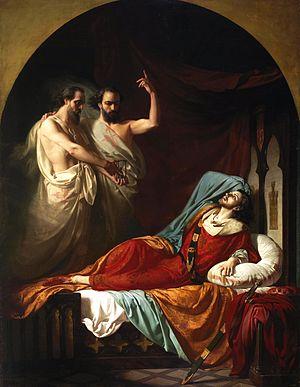
L’Exposition nationale des beaux-arts était un événement qui avait régulièrement eu lieu en Espagne et particulièrement à Madrid de la deuxième moitié du XIXᵉ siècle à la deuxième moitié du XXᵉ. Ces expositions sous forme de concours sont instaurées par le Décret royal d'Isabelle II du 28 décembre 1853. C'était la plus grande exposition officielle d'art espagnol à laquelle prenaient part des artistes vivants.
Últimos momentos de Fernando IV el Emplazado est une peinture réalisée par José Casado del Alisal en 1860.
José María Casado del Alisal est un artiste peintre espagnol, spécialisé en peinture d'histoire.
Les Frères Carvajal est le nom par lequel sont désignés Juan Alfonso de Carvajal et Pedro Alfonso de Carvajal, qui étaient chevaliers et commandeurs de l'Ordre de Calatrava et étaient au service du roi Ferdinand IV de Castille.